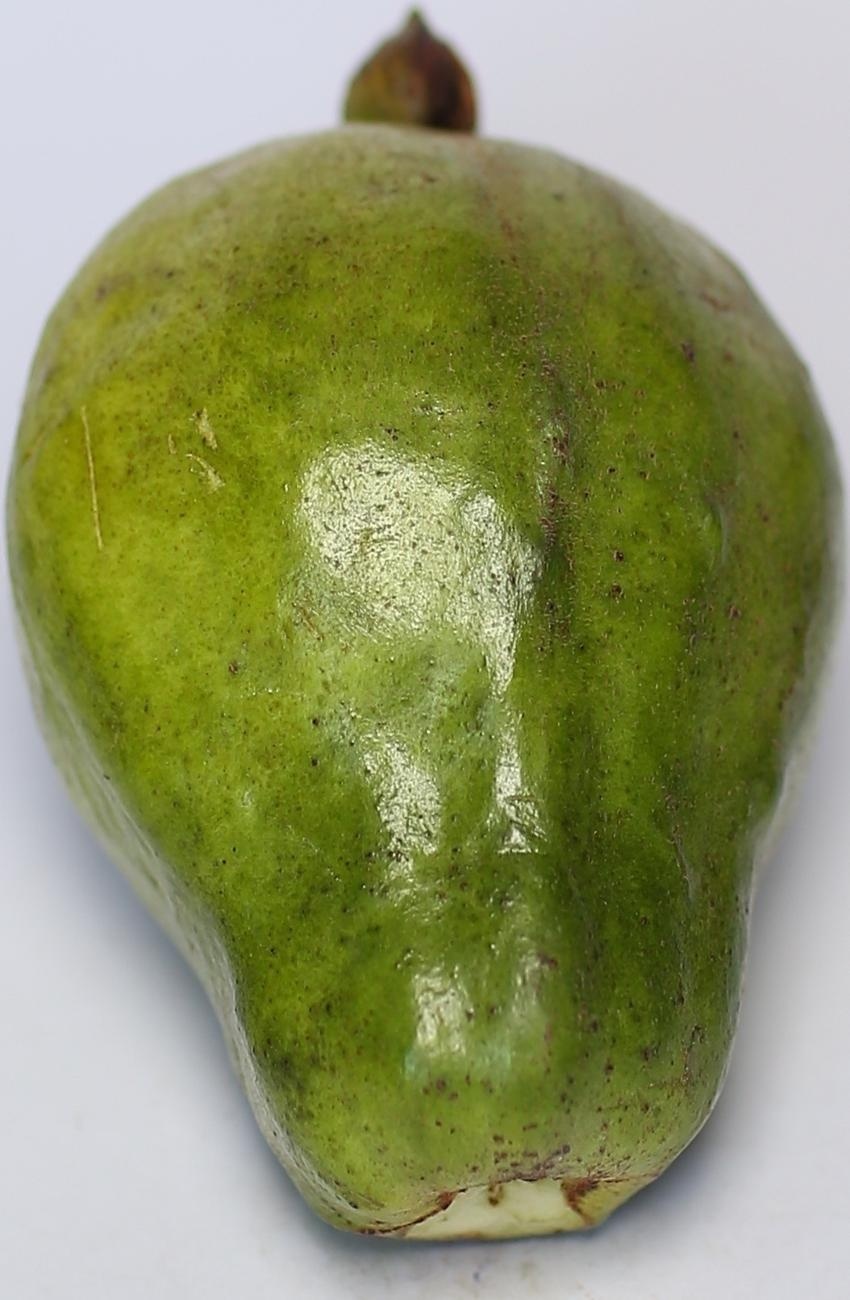
Maturity: green
Variety: local-sindhi